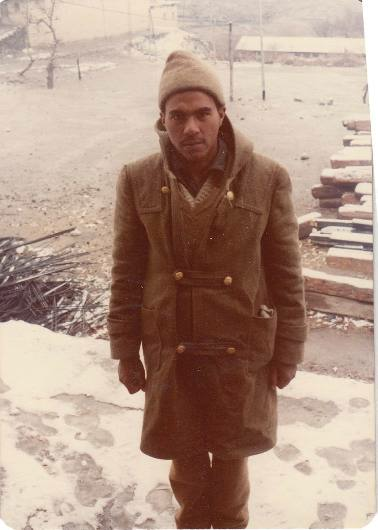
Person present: Yes